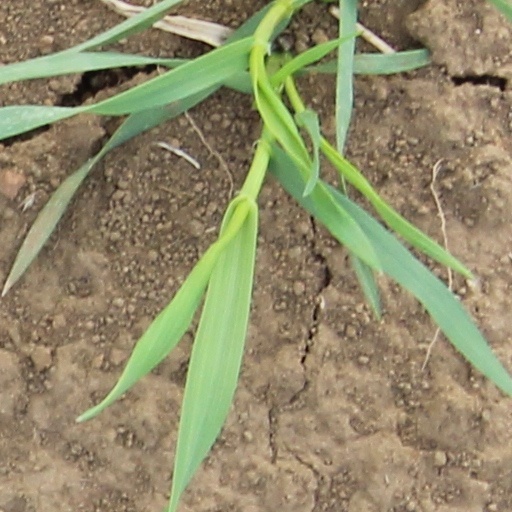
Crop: wheat